Josignacio

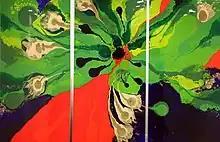
"Tree of Life" 2011. Public art triptych featured in Asbury Park Transportation Center, Asbury Park, NJ.

In March 2016 Josignacio set the global auction record for the highest price achieved by a living Latin American artist with the sale of "The Music is Timeless" (1989) for US$3,481,205.00 in London. This was also the first work by a living Latin American artist to surpass US$3 million at auction. Josignacio's "Rostro" (1989), sold for US$2,329,200.00 in London. This marked his second instance of reaching the multimillion-dollar threshold at auction and cemented the market value of his artwork in the 21st century. That year Josignacio returned once again to Cuba to display works from his "Dancers" series, at the request of his childhood friend, Cuban ballerina and choreographer Alicia Alonso. This was first time the series had been exhibited in Cuba. Among the works was a figurative painting of Alonso, which was exhibited at the International Ballet Festival in The National Ballet of Cuba in Havana.